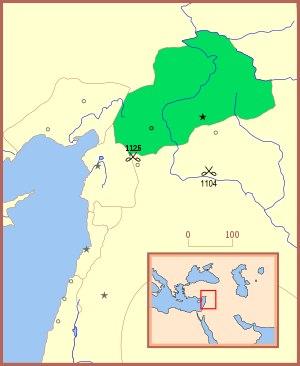
Ceci est une liste des différents dirigeants du comté d'Édesse :